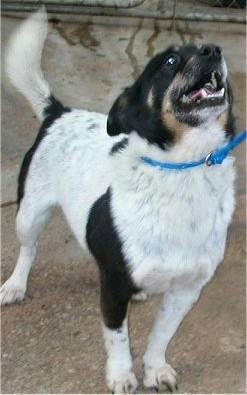
dog